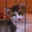
Label: cat